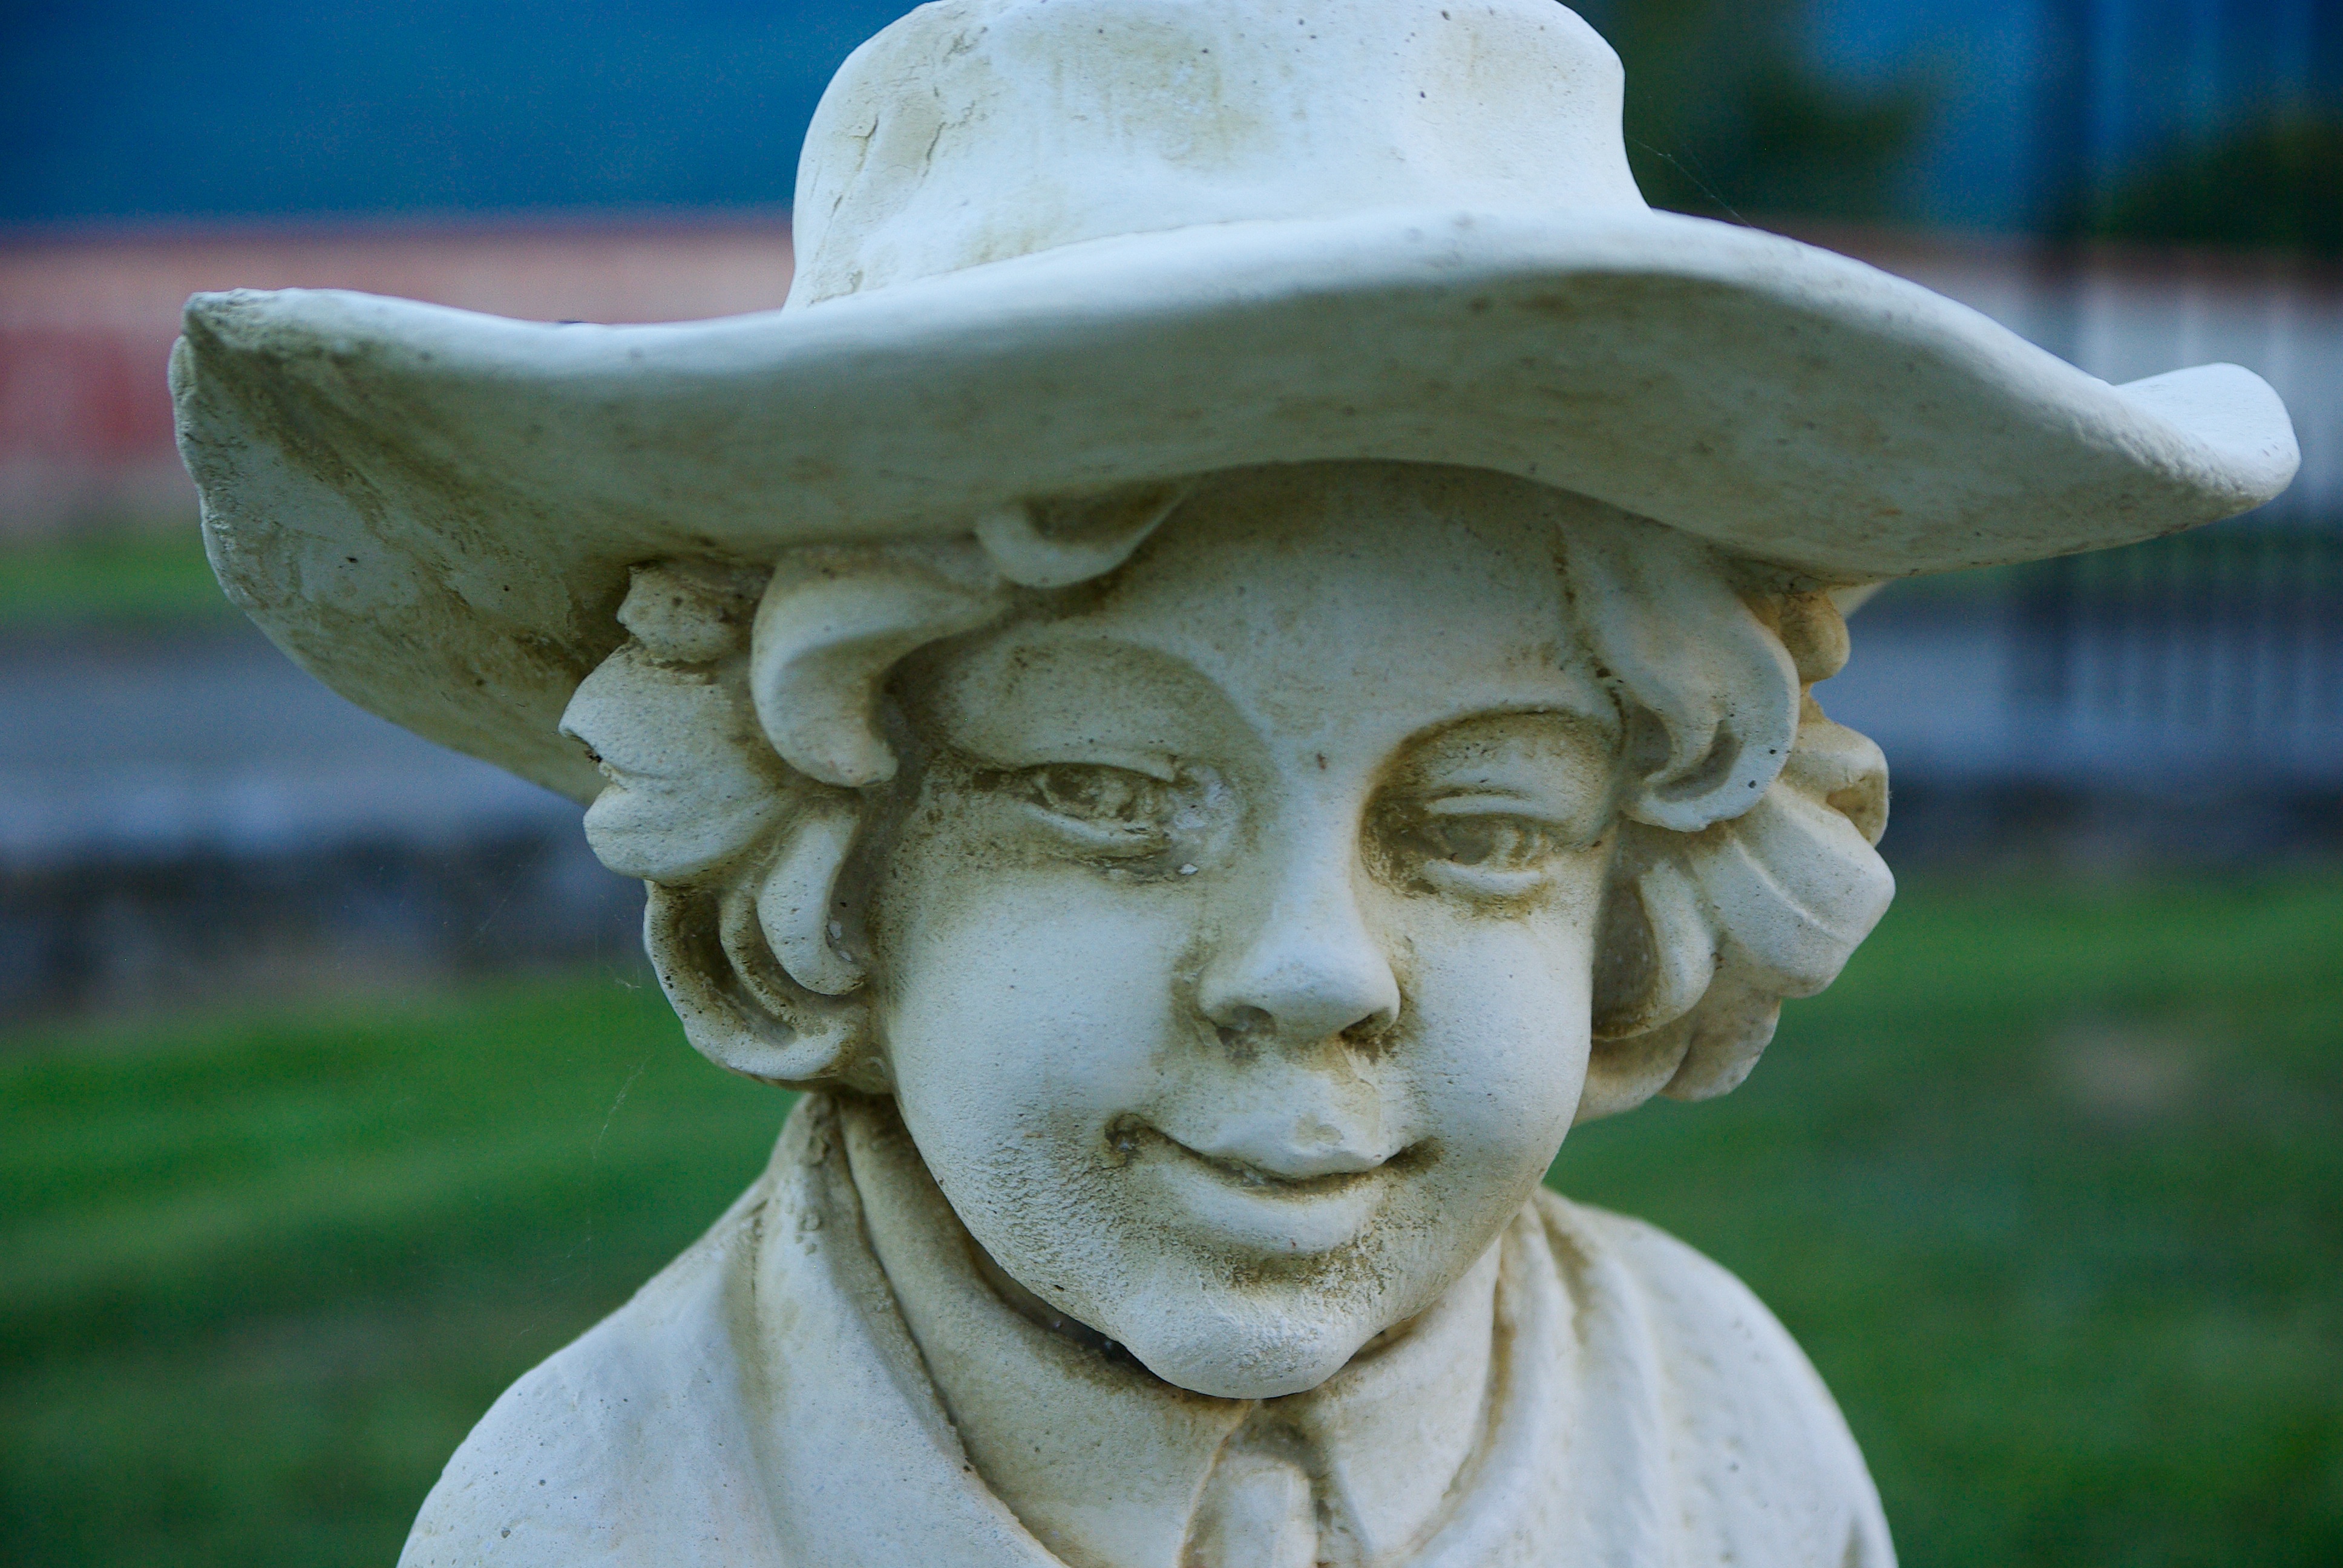
boy, monument, statue, decoration, sculpture, art, temple, head, carving, stone carving, ancient history, nonbuilding structure